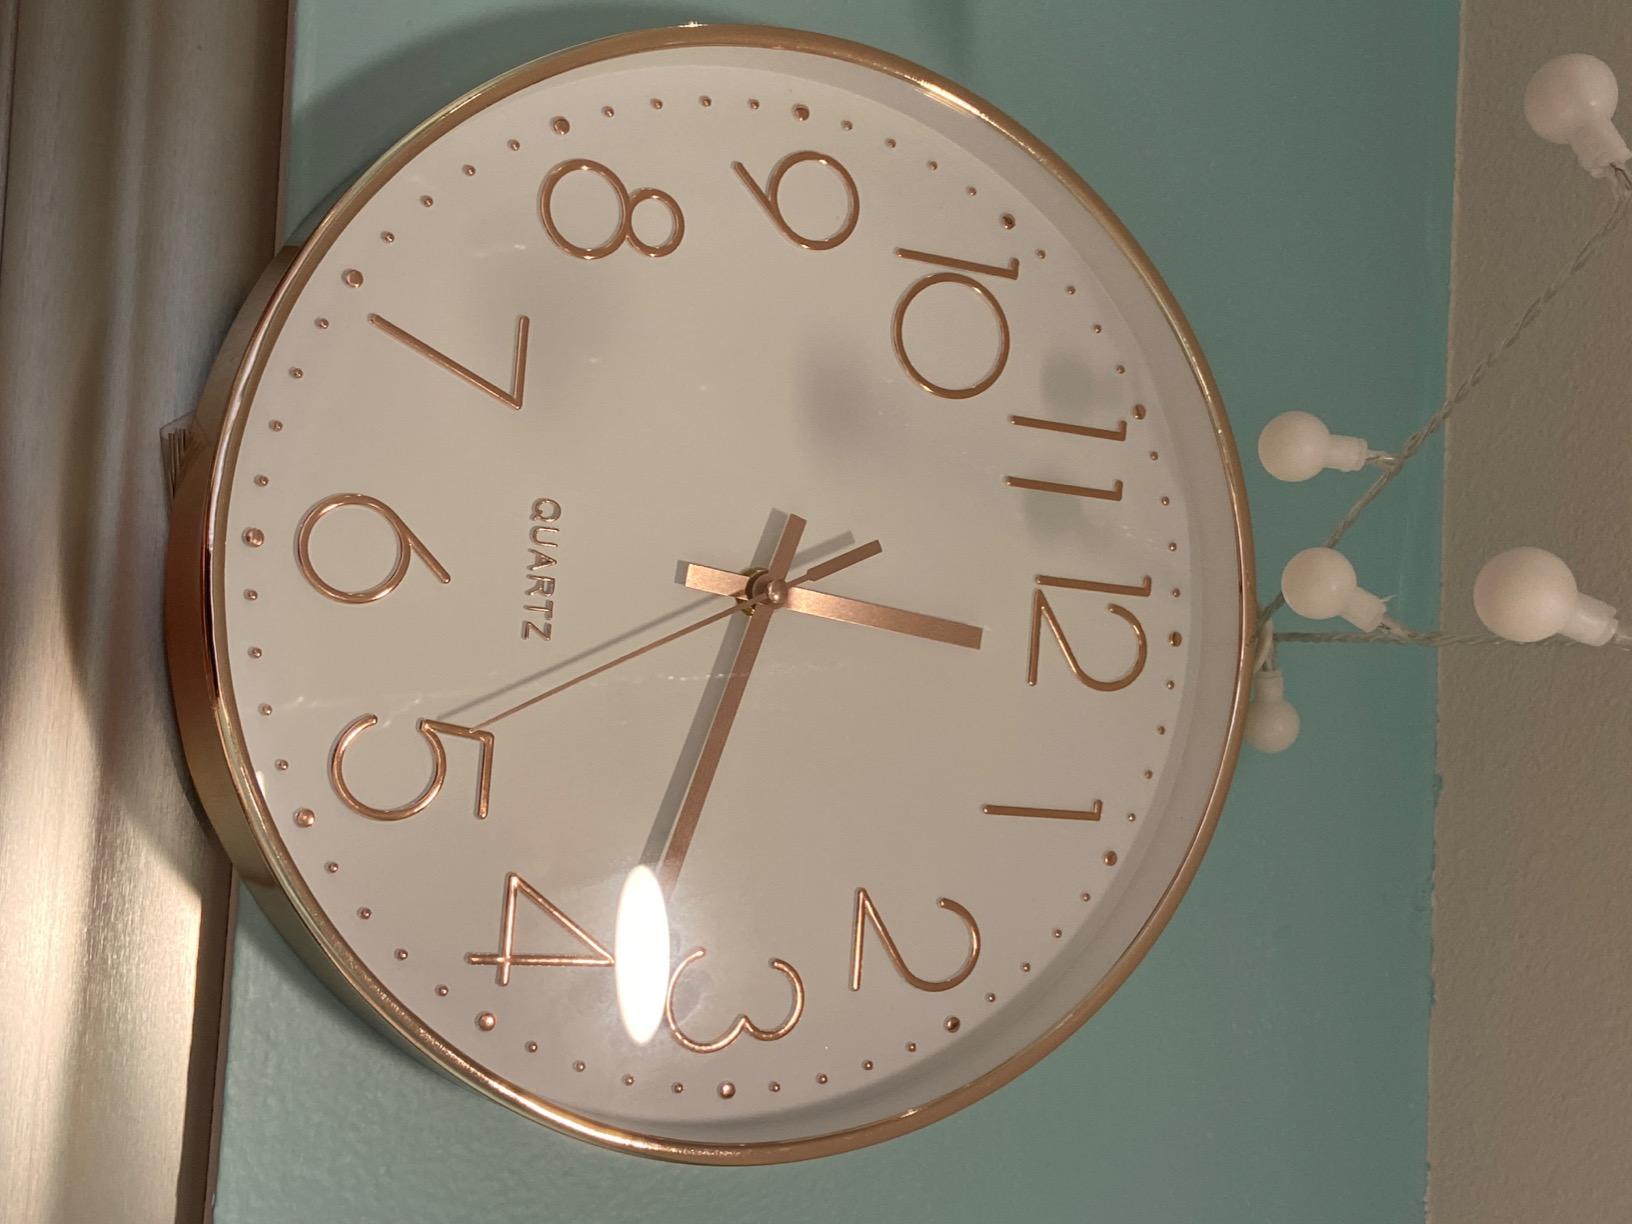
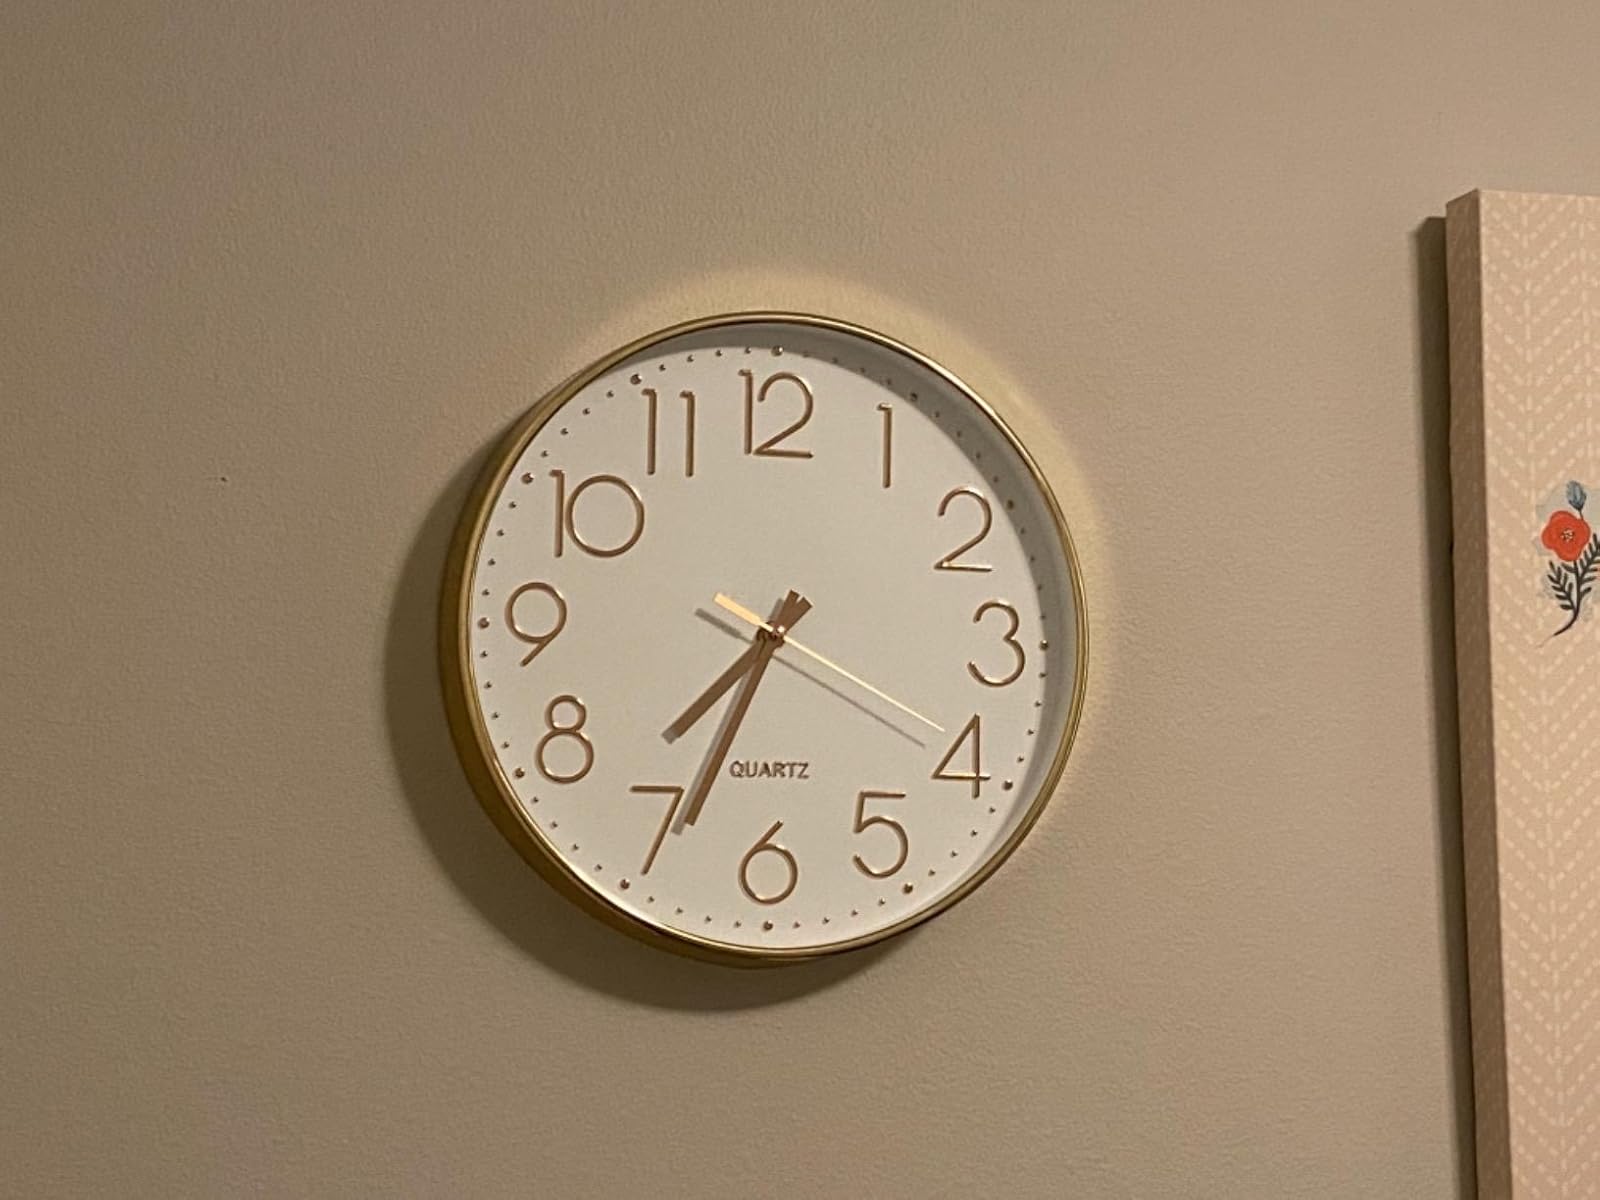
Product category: clock
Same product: yes